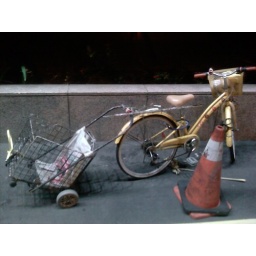
Custom bike trailer spotted in Nangang, Taipei. - Taken at 9:44 PM on October 29, 2009 - uploaded by ShoZu